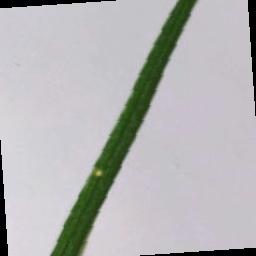
Label: Rice___Leaf_Blast